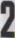
Number: 2